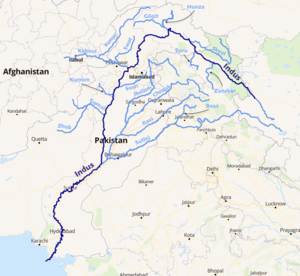
carte réalisée sur umap This map was created from OpenStreetMap project data, collected by the community. This map may be incomplete, and may contain errors. Don't rely solely on it for navigation.
L’Indus est un fleuve d'Asie qui a donné son nom à l’Inde. Il coule depuis l’Himalaya en direction du sud-ouest et se jette dans la mer d'Arabie. L’Indus fait partie des sept rivières sacrées de l'Inde.